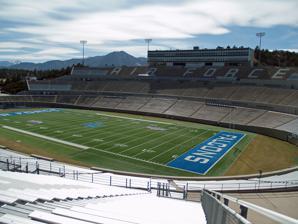
Building: Falcon Stadium
Country: United States of America
Year built: 1962
American football stadium at the U.S. Air Force Academy For the stadium of the Atlanta Falcons , see Mercedes-Benz Stadium . Falcon Stadium View from northeast corner in 2008 USAF Academy Location in the United States Show map of the United States USAF Academy Location in Colorado Show map of Colorado Address 4900 Stadium Boulevard Location U.S. Air Force Academy , Colorado , U.S. near Colorado Springs Coordinates 38°59′49″N 104°50′35″W / 38.997°N 104.843°W / 38.997; -104.843 Elevation 6,621 feet (2,018 m) AMSL Owner U.S. Air Force Academy Operator U.S. Air Force Academy Capacity 39,441 (2024–present) 46,692 (2005–present) 52,480 (1996–2004) 50,126 (1995) 52,000 (1993–1994) 52,123 (1986–1992) 46,668 (1972–1985) 40,828 (1962–1971) Record attendance 56,409 (vs. Notre Dame , 2002 ) Surface FieldTurf (2006–present) Natural grass (1962–2005) Construction Opened September 22, 1962 ; 62 years ago ( 1962-09-22 ) Expanded 1972, 1990 Construction cost $ 3.5 million ($35.3 million in 2025 ) Architect Praeger- Kavanaugh-Waterbury Slater Paul Architects (renovations) General contractor B. H. Baker Inc. Tenants Air Force Falcons ( NCAA ) (1962–present) Falcon Stadium is an outdoor football stadium in the western United States , on the campus of the U.S. Air Force Academy near Colorado Springs, Colorado . It is the home field of the Air Force Falcons football and lacrosse teams of the Mountain West Conference , and also holds the academy's graduation ceremonies each spring. History April 2002 satellite view From 1956 to 1961 , Air Force played its home games at various sites along the Front Range in Colorado. Most games were played in Denver at the University of Denver 's stadium , but several were played in Colorado Springs , Pueblo , and CU's Folsom Field in Boulder . Planned in 1955, Falcon Stadium opened 63 years ago in 1962 , at a cost of $3.5 million, and has a current seating capacity of 46,692.  The first game was on September 22, a 34–0 victory over Colorado State . It was officially dedicated four weeks later on October 20, with a ceremony which included the Thunderbirds . Construction The U.S. Air Force Academy lies at the base of the Rampart Range of the Rocky Mountains , northwest of adjacent Colorado Springs. Built into a natural bowl about two miles (3 km) southeast and five hundred vertical feet (150 m) below the cadet area , Falcon Stadium is approximately a mile (1.6 km) west of Interstate 25 . With an unbalanced design and a traditional north–south alignment, the western sideline has the press box and two large grandstand tiers above the main bowl; the eastern side has a single tier, bordered by seven separate sections of grandstands. Elevation The FieldTurf playing field is at an elevation of 6,621 feet (2,018 m) above sea level , the second highest in FBS college football , exceeded only by conference foe Wyoming's War Memorial Stadium in Laramie , which is six hundred feet (180 m) higher. Bill Belichick decided to use the stadium to prepare his New England Patriots for their 2017 NFL Mexico Game at Estadio Azteca in Mexico City in mid-November. The Patriots had played in nearby Denver the previous Sunday, so they remained in Colorado to prepare for their Mexico trip. Estadio Azteca is at a similar altitude of 7,200 feet (2,195 m), and the Patriots defeated the Oakland Raiders there by 25 points. The Los Angeles Rams employed a similar strategy the following year, with practices at Falcon Stadium, but the 2018 game was moved to Los Angeles because of poor field conditions at Azteca. Improvements Falcon Stadium had a natural grass field for its first 44 years, although the sideline areas where teams stood were artificial turf since the 1980s.  Prior to the 2006 season, synthetic FieldTurf was installed at a cost of $750,000. The stadium has been expanded twice, and the 2005 renovation lowered the total seating capacity. Permanent lighting was installed in Falcon Stadium in 2002 at a cost of $500,000, and the video screen at the south end of the field debuted in 2004 . A new sound system was also installed for the 2006 season. The scoreboard was removed after the 2015 season, and a new, larger video board measuring 31 ft 2 in (9.5 m) tall by 82 ft 8 in (25.2 m) wide, with a total surface area of more than 2,500 square feet (230 m 2 ). At its installation in 2016 , it was the largest in the Mountain West Conference and amongst the service academies. A second video board was also installed behind the northeast stands prior to the 2016 season. Events Air Force football players after a win over Robert Morris in 2023 Ice hockey Falcon Stadium hosted the 2020 NHL Stadium Series outdoor game between the Colorado Avalanche and the Los Angeles Kings . Date Winning Team Result Losing Team Event Attendance February 15, 2020 Los Angeles Kings 3–1 Colorado Avalanche 2020 NHL Stadium Series 43,574 See also List of NCAA Division I FBS football stadiums References